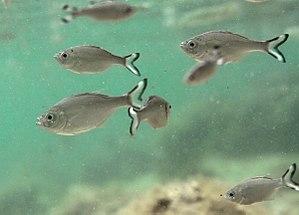
Un banc de Kuhlia caudavittata juvéniles à la Réunion.
Les Kuhliidae sont une famille de poissons de l'ordre des Perciformes.
L'île de La Réunion est un département d'outre-mer français situé dans le sud-ouest de l'océan Indien.
Kuhlia est un genre de poissons appartenant à la famille des Kuhliidae.